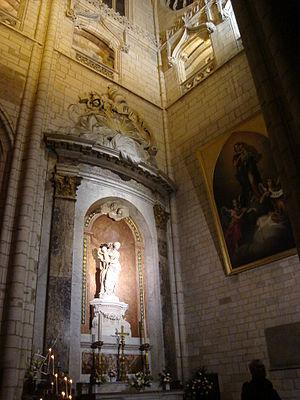
Eglise St Nizier, Lyon
L'église Saint-Nizier est une église de la ville de Lyon, située place Saint-Nizier au cœur de la Presqu'île, entre la place des Terreaux et celle des Jacobins, dans le quartier des Cordeliers. Elle constitue l'un des plus importants lieux de cultes de la capitale des Gaules, aussi bien en termes d'ancienneté et de prestige que de visibilité architecturale et monumentale.